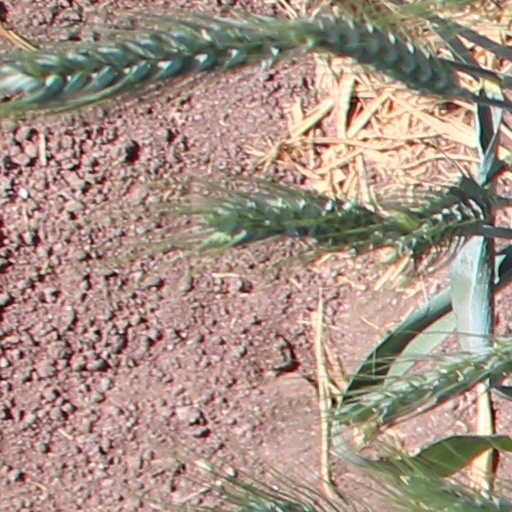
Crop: wheat